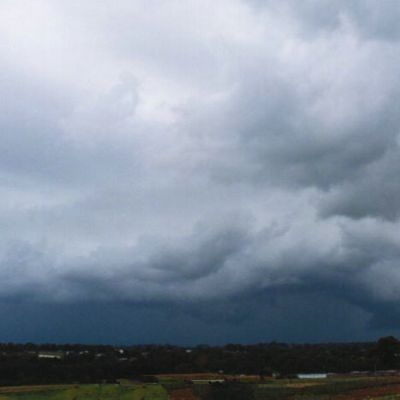
Cloud type: Stratocumulus (Sc)